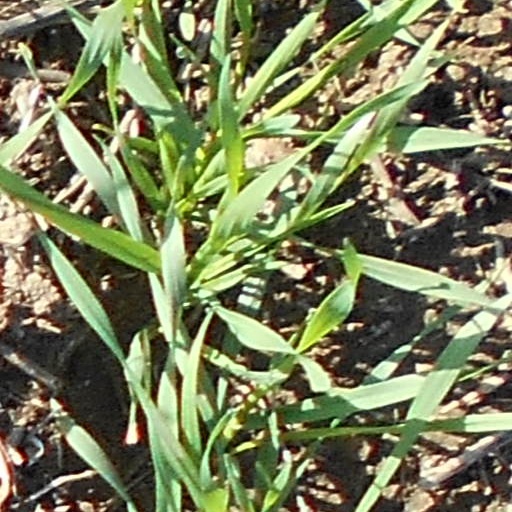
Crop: wheat